Syd Malcolm

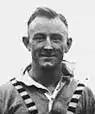

Syd Malcolm (1902–1987) was an Australian rugby union player, a state and national representative half-back who captained the Wallabies' on seventeen occasions between 1928 and 1933.